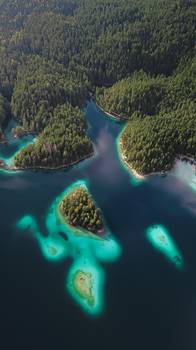
Label: No Watermark